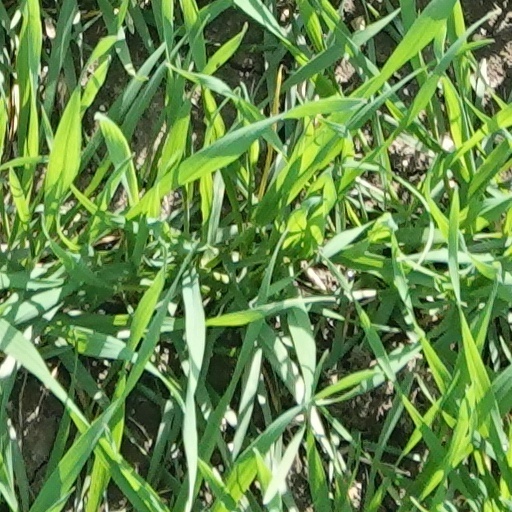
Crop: wheat